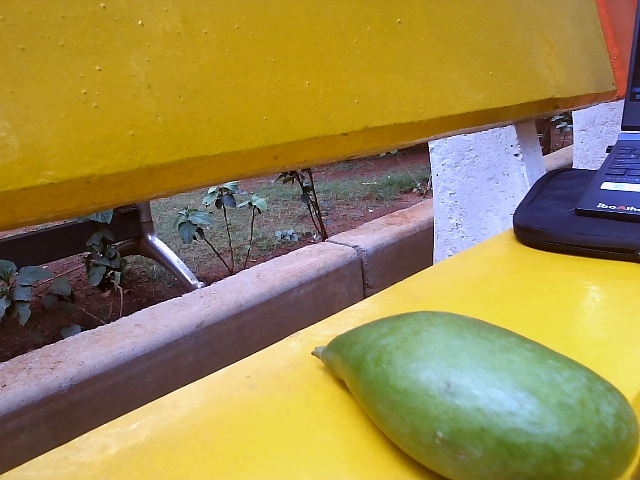
Label: Raw_Mango